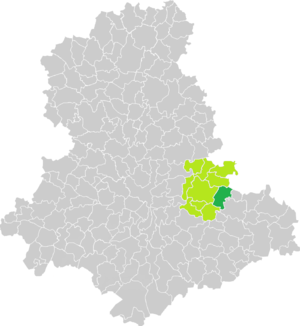
Carte de situation de la commune de Châlus sur une carte des communes de la Haute-Vienne
Champnétery est une commune française située dans le département de la Haute-Vienne en région Nouvelle-Aquitaine.